Willian (footballer, born 1983)

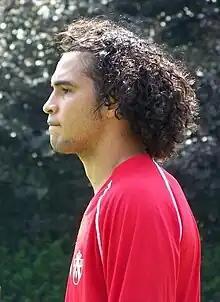
Willian at KV Kortrijk in 2008

Willian Xavier Barbosa, known simply as Willian, (born 22 September 1983) is a Brazilian former footballer who played as a forward.